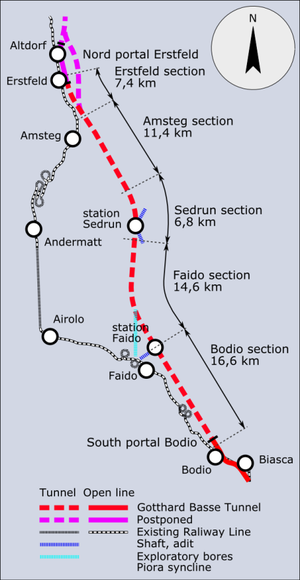
Gotthard-Basistunnelen
Rutekort
Gotthard-Basistunnelen er en jernbanetunnel i Schweiz der blev indviet d. 1. juni 2016 efter 17 års konstruktionsarbejde. Med en længde på 57 km og en total længde på 153,5 km er det den længste tunnel i verden, foran den tidligere rekordindehaver, Seikantunnelen. Projektet består af 2 separate tunnelrør, hver med ét spor. Tunnelen er en del af det schweiziske AlpTransit-projekt, som også omfatter Lötschberg-Basistunnelen mellem kantonerne Bern og Valais. Ligesom ved Lötschberg-tunnelen er motivationen for anlæggelsen at undgå stejle bjergkurver og etablere en direkte rute, egnet til højhastighedstog og tunge godstog. Den forventes at formindske den nuværende rejsetid mellem Zürich og Milano med en time, når den indgår i togtrafikken fra vinterkøreplanens ikrafttræden d. 11. december 2016. De to portaler vil være nær landsbyerne Erstfeld i Kanton Uri og Bodio i Kanton Ticino.